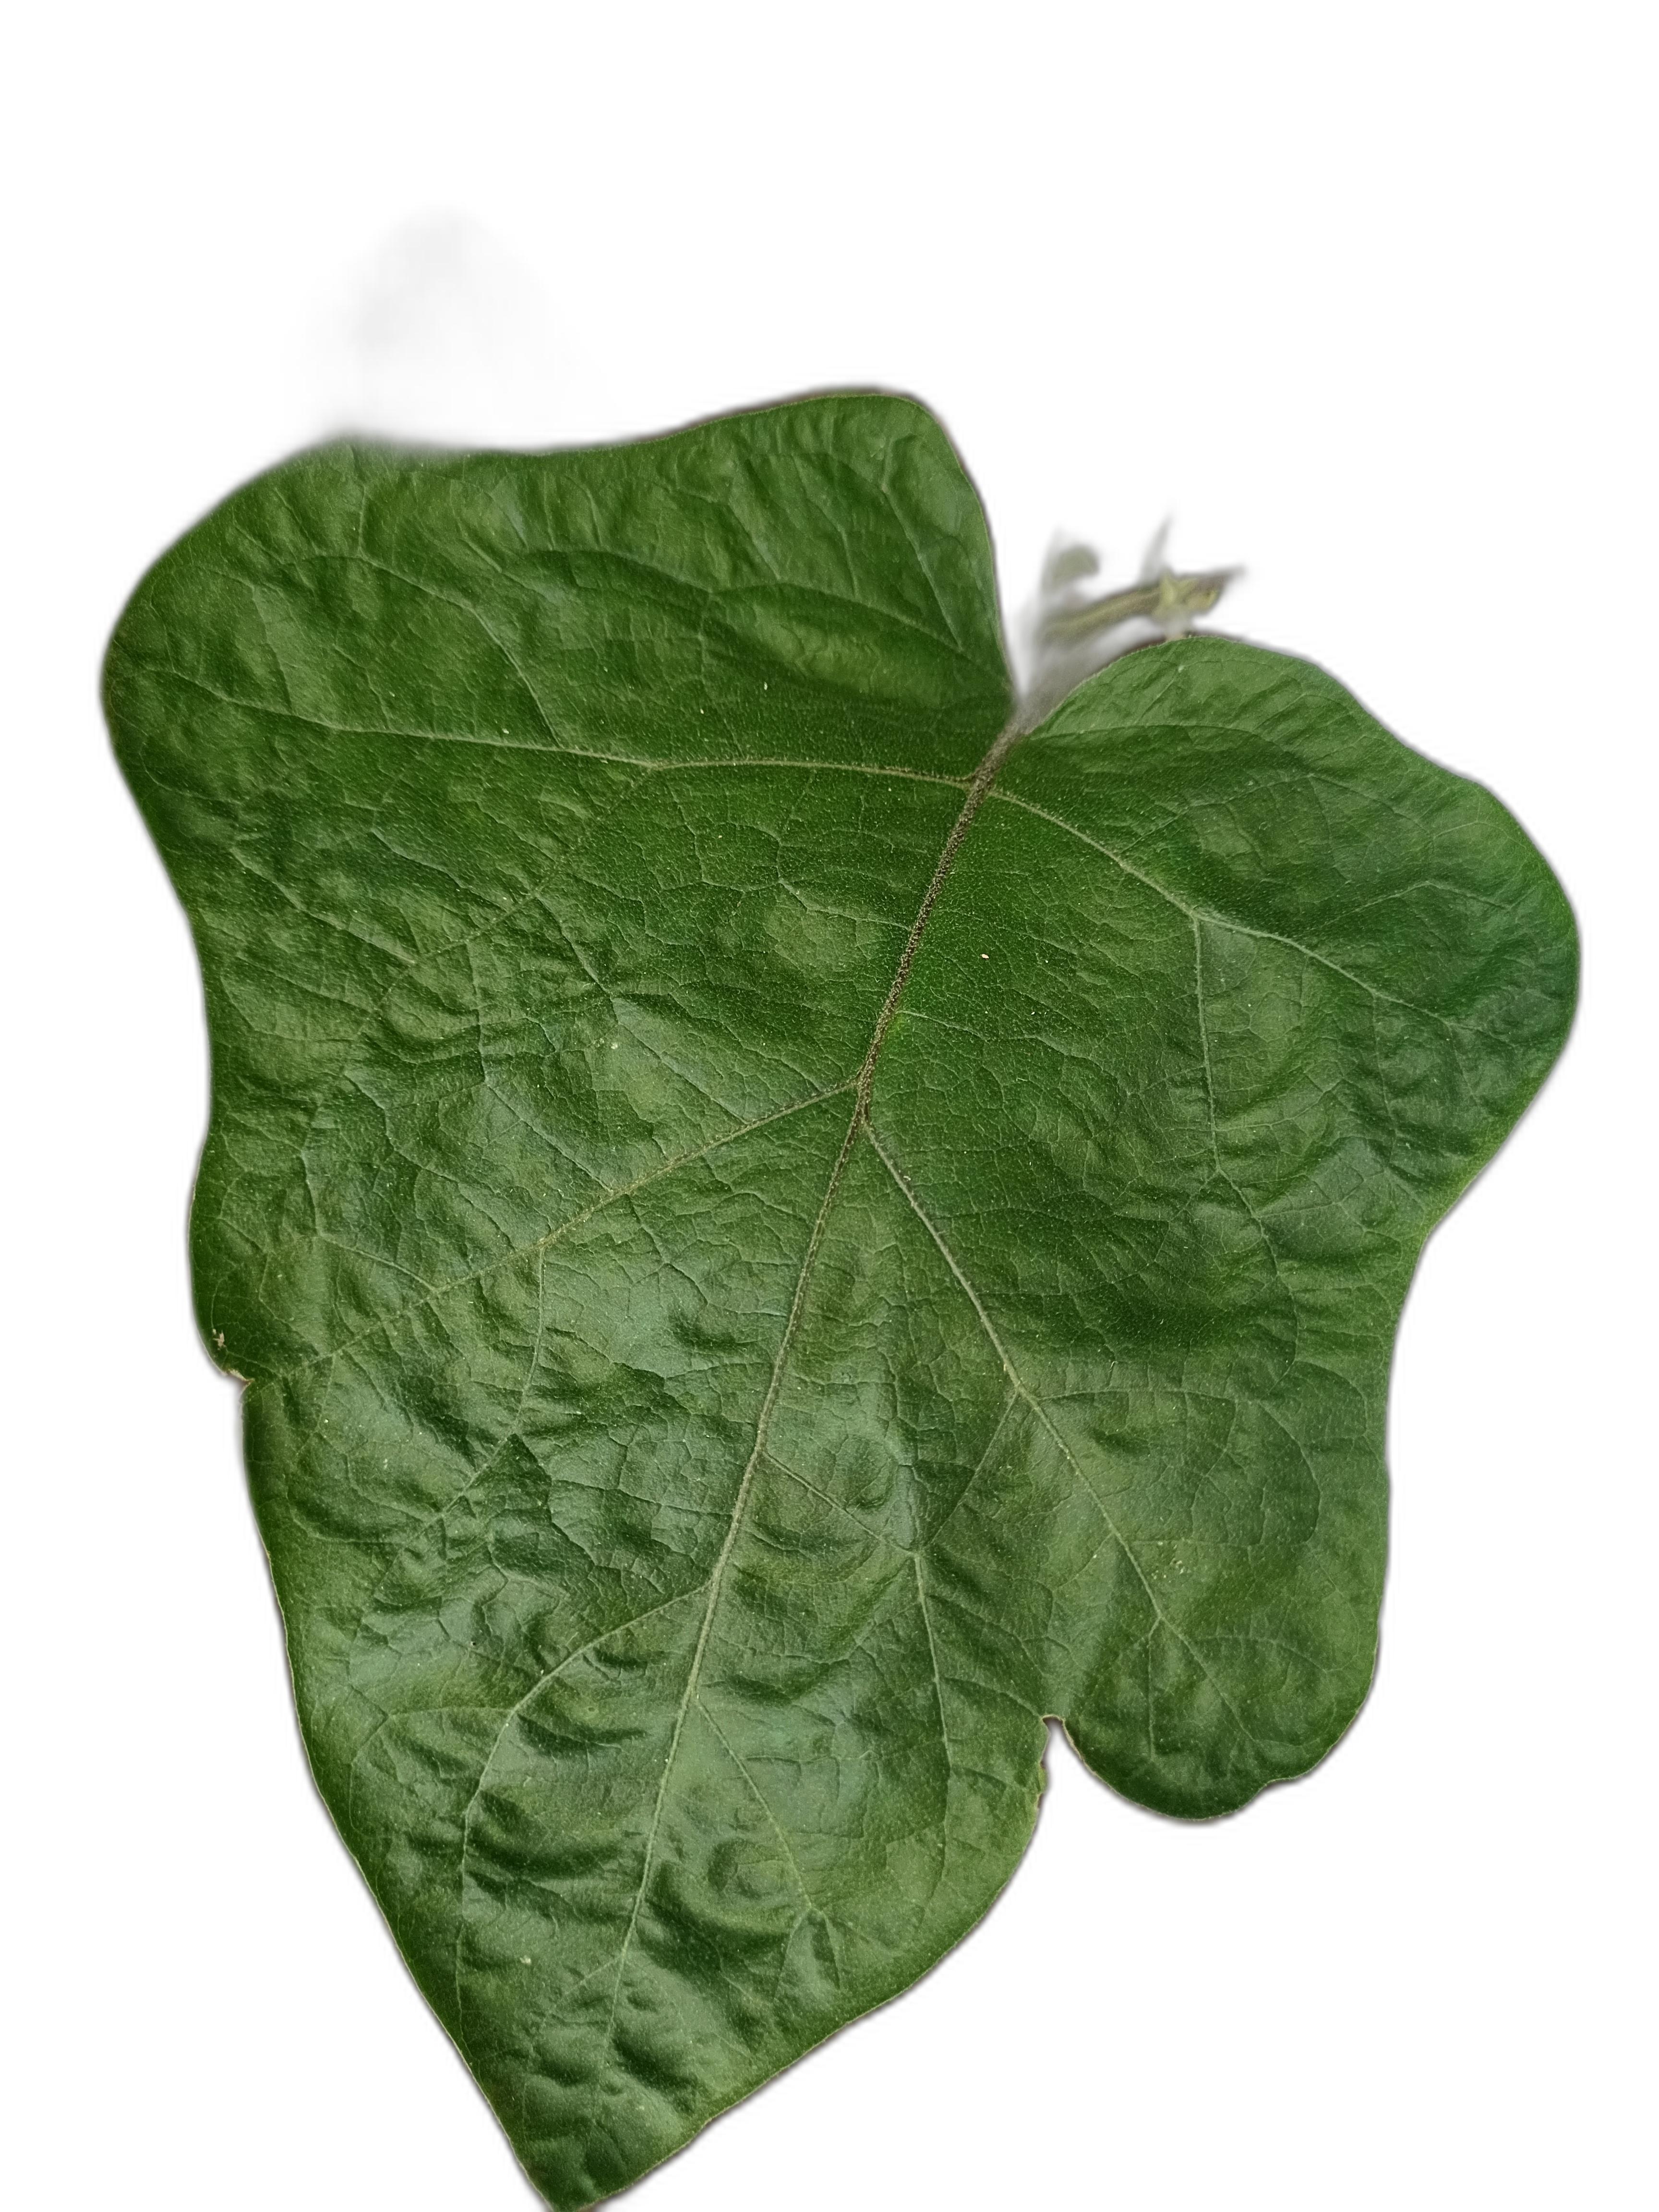
Label: Healthy Leaf